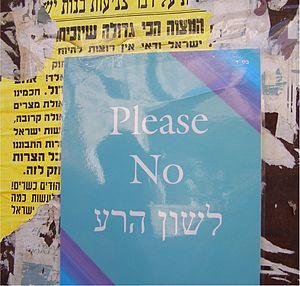
Jérusalem - Quartier de Méa Shéarim - Affiche sur laquelle est écrit moitié en anglais et moitié en hébreu